Isle of Wight County Museum

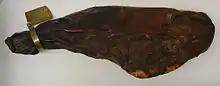
P.D. Gwaltney's "pet ham", thought to be the world's oldest. Gwaltney used the ham to demonstrate his techniques for meat preservation.

P.D. Gwaltney Jr.’s famous pet ham currently resides at the Isle of Wight County Museum. In 1902, a cured ham was overlooked, and for 20 years, the ham hung from a rafter in one of Gwaltney's packing houses. By 1924, the pet ham was kept in an iron safe which was opened daily for guests to view. Advertised as the world's oldest Smithfield ham, Gwaltney fashioned a brass collar for the ham and took it to shows and expos to exhibit the preservative powers of his smoking method. The ham was featured in Ripley's Believe It or Not! in 1929, 1932 and 2003.